Sausage

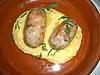
Italian "salsicce" with "polenta" porridge

There are many varieties of sausages known to Thai cuisine, some of which are specialities of a specific region of Thailand. From northern Thailand comes "sai ua", a grilled minced pork sausage flavored with curry paste and fresh herbs. Another grilled sausage is called "sai krok Isan", a fermented sausage with a distinctive slightly sour taste from northeastern Thailand (the region also known as Isan).